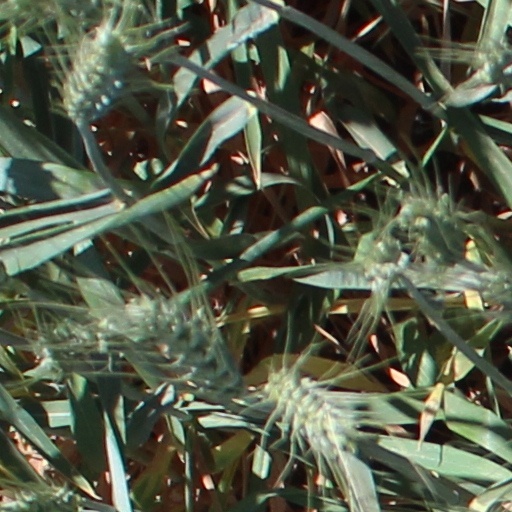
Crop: wheat